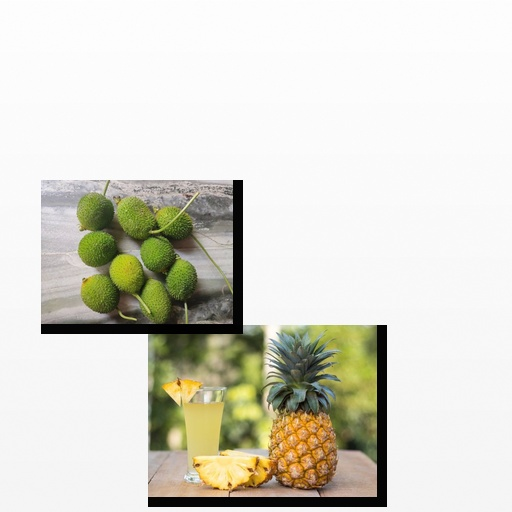
Food items: spiny_gourd, pineapple